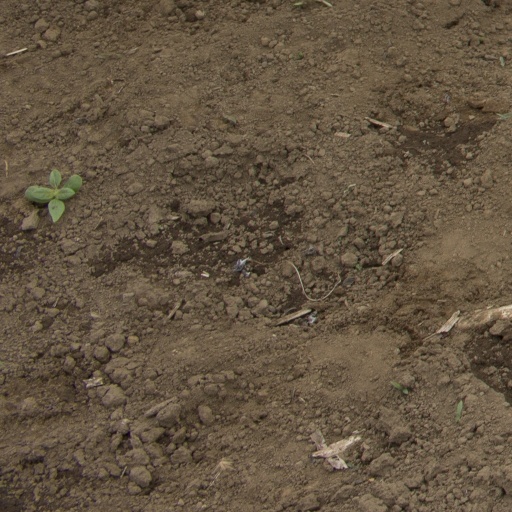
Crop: Jerusalem artichoke